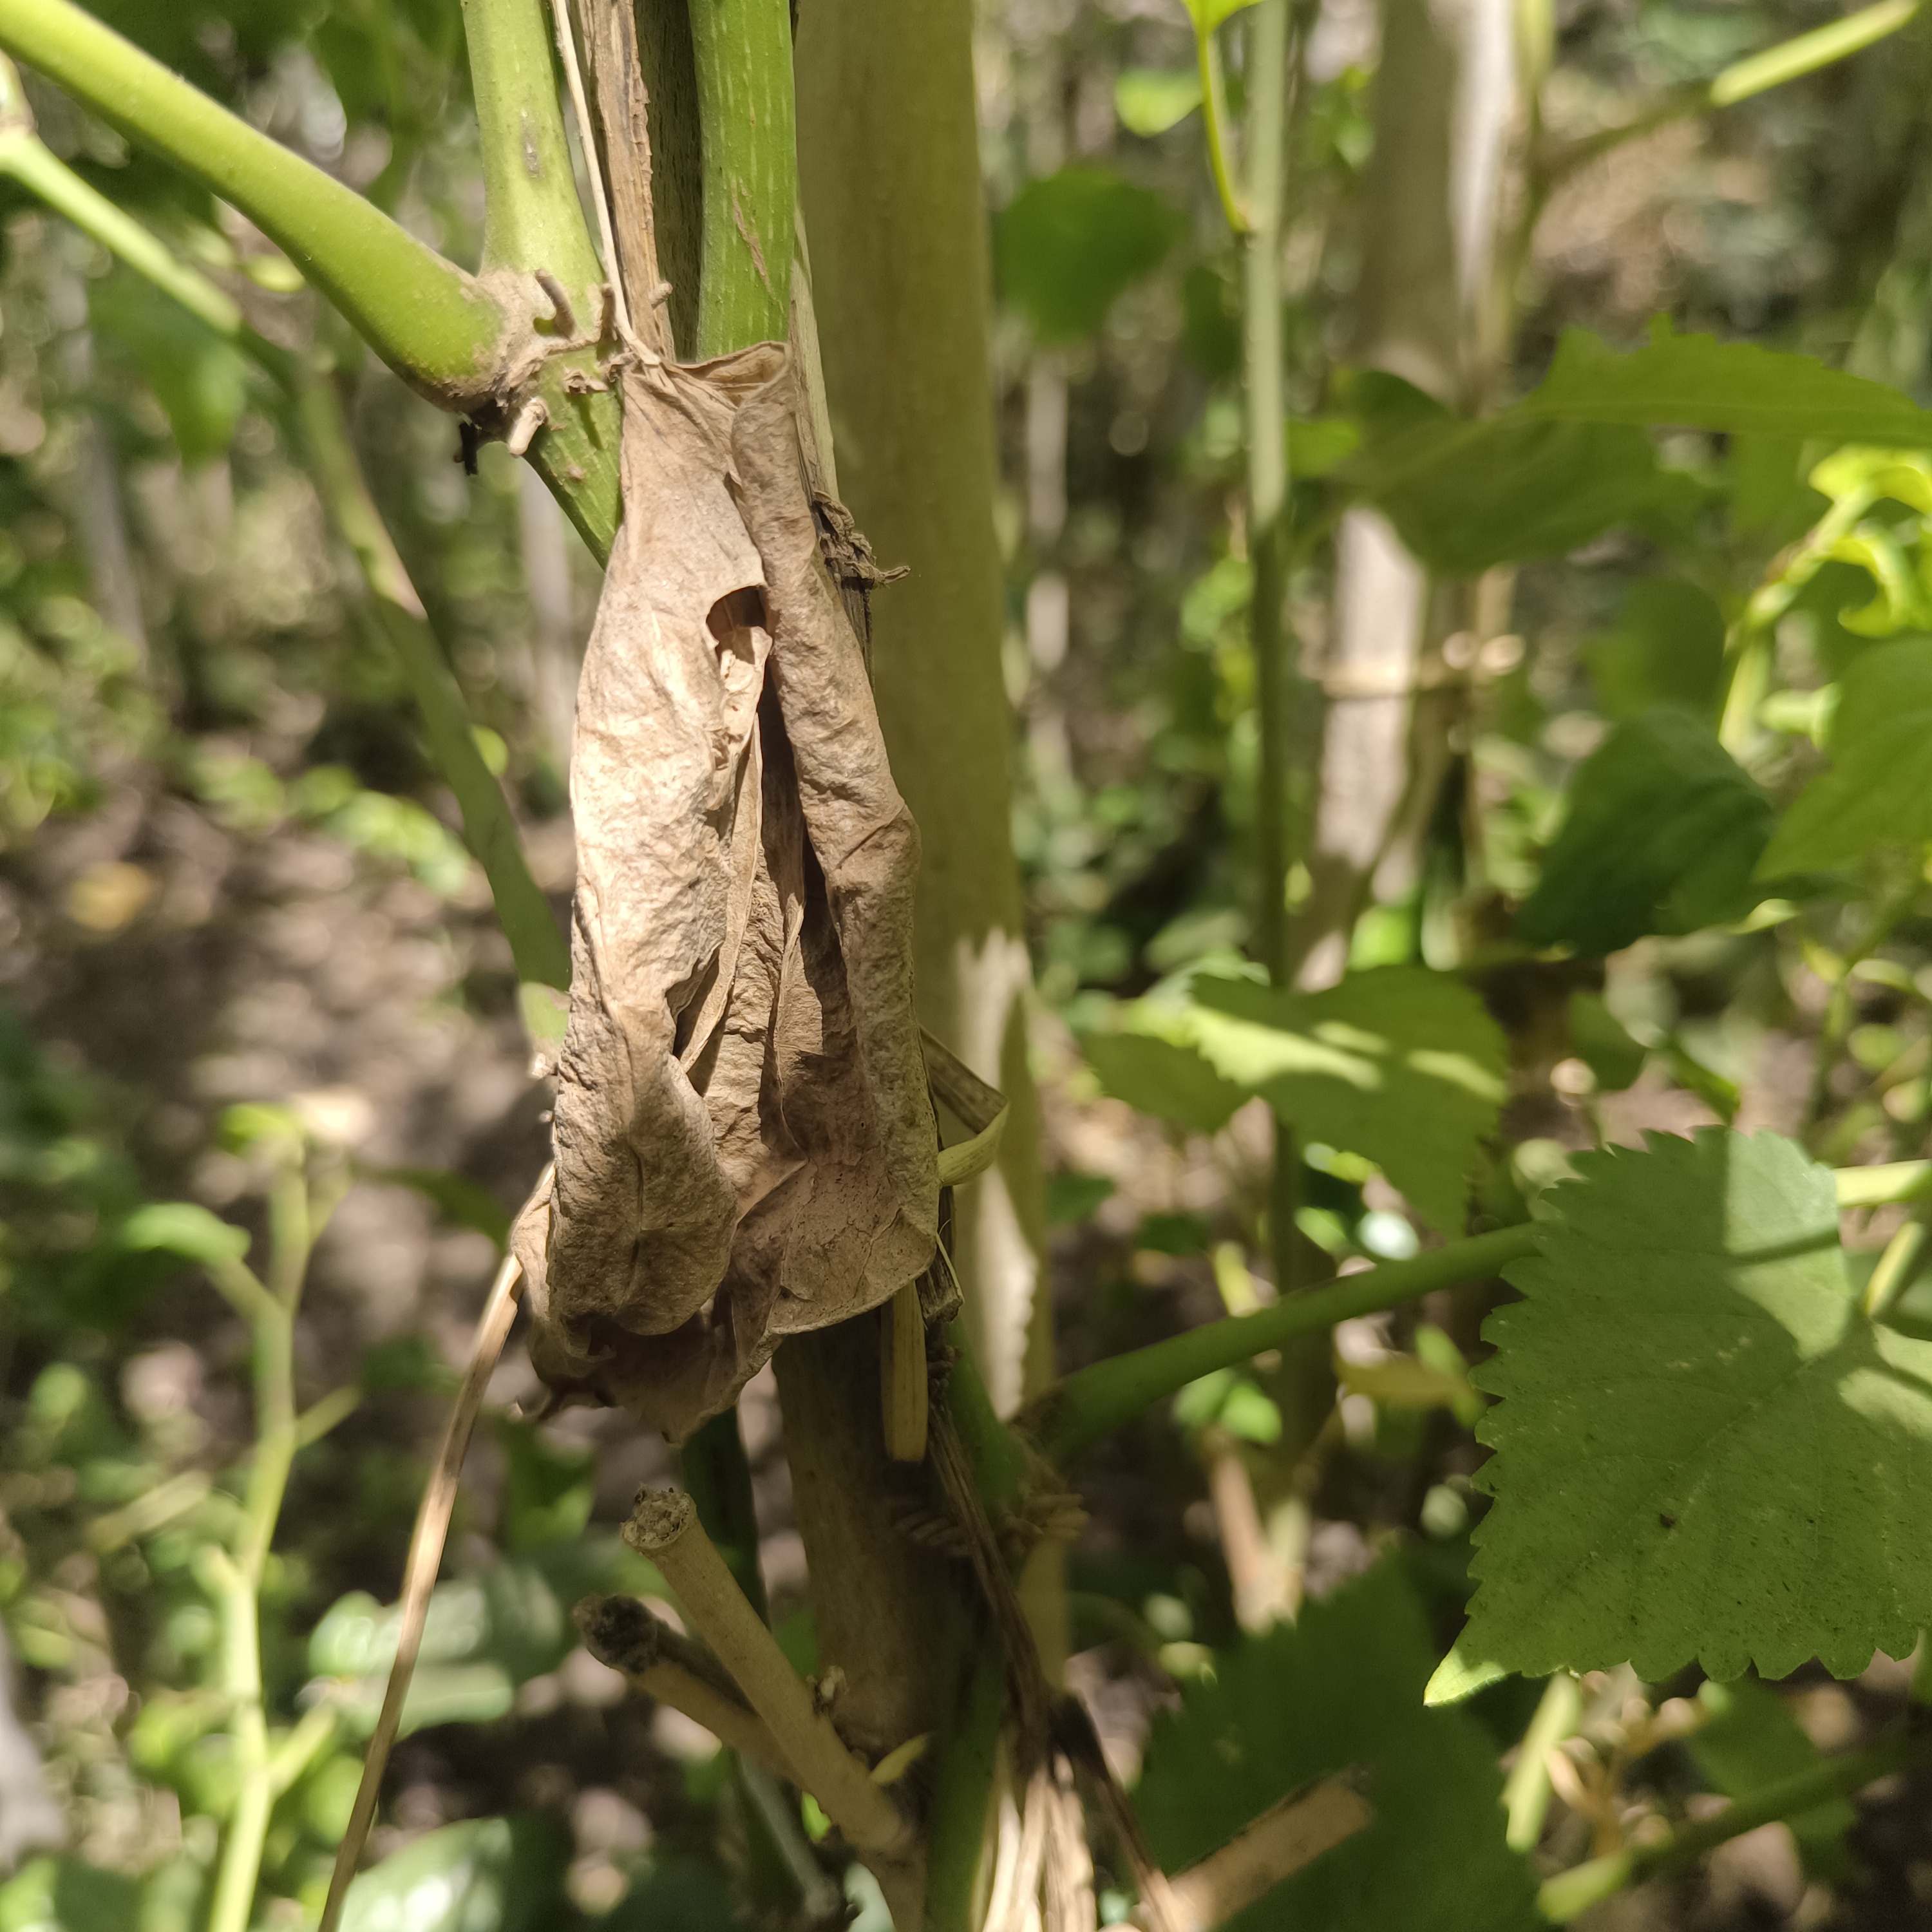
Label: Dried